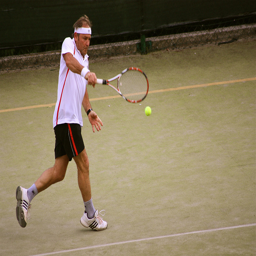
A man is swinging his tennis racket at a ball.
A man taking a swing at a tennis ball
A man holding a tennis racquet on a tennis court.
A man in mid swing, swinging at a tennis ball.
A man is playing tennis while on the move.